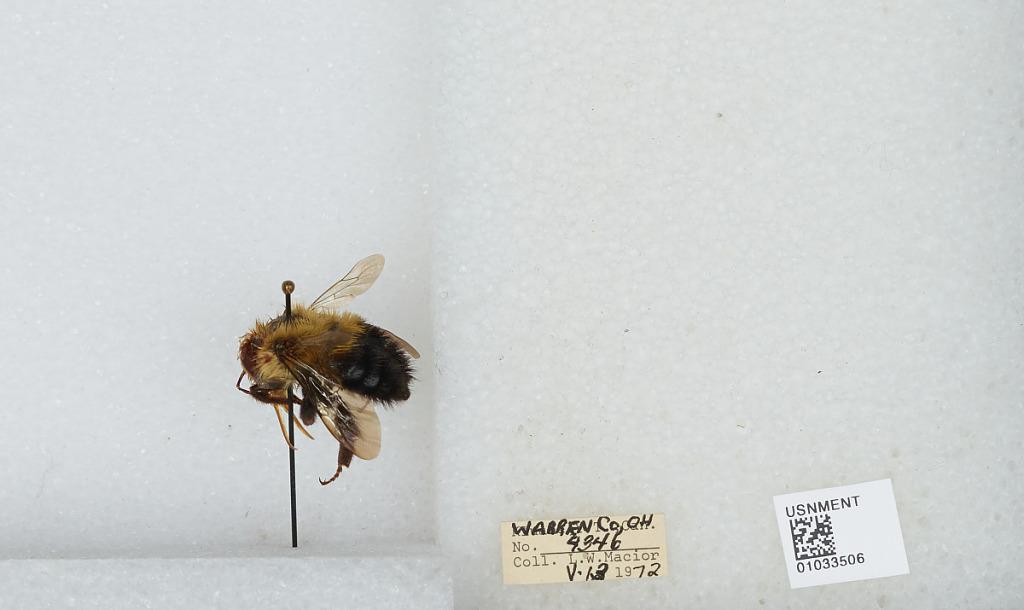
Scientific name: Bombus (Pyrobombus) vagans vagans Smith
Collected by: L. Macior
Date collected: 1972-5-13
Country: United States
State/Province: Ohio
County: Warren
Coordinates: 39.4242, -84.1856